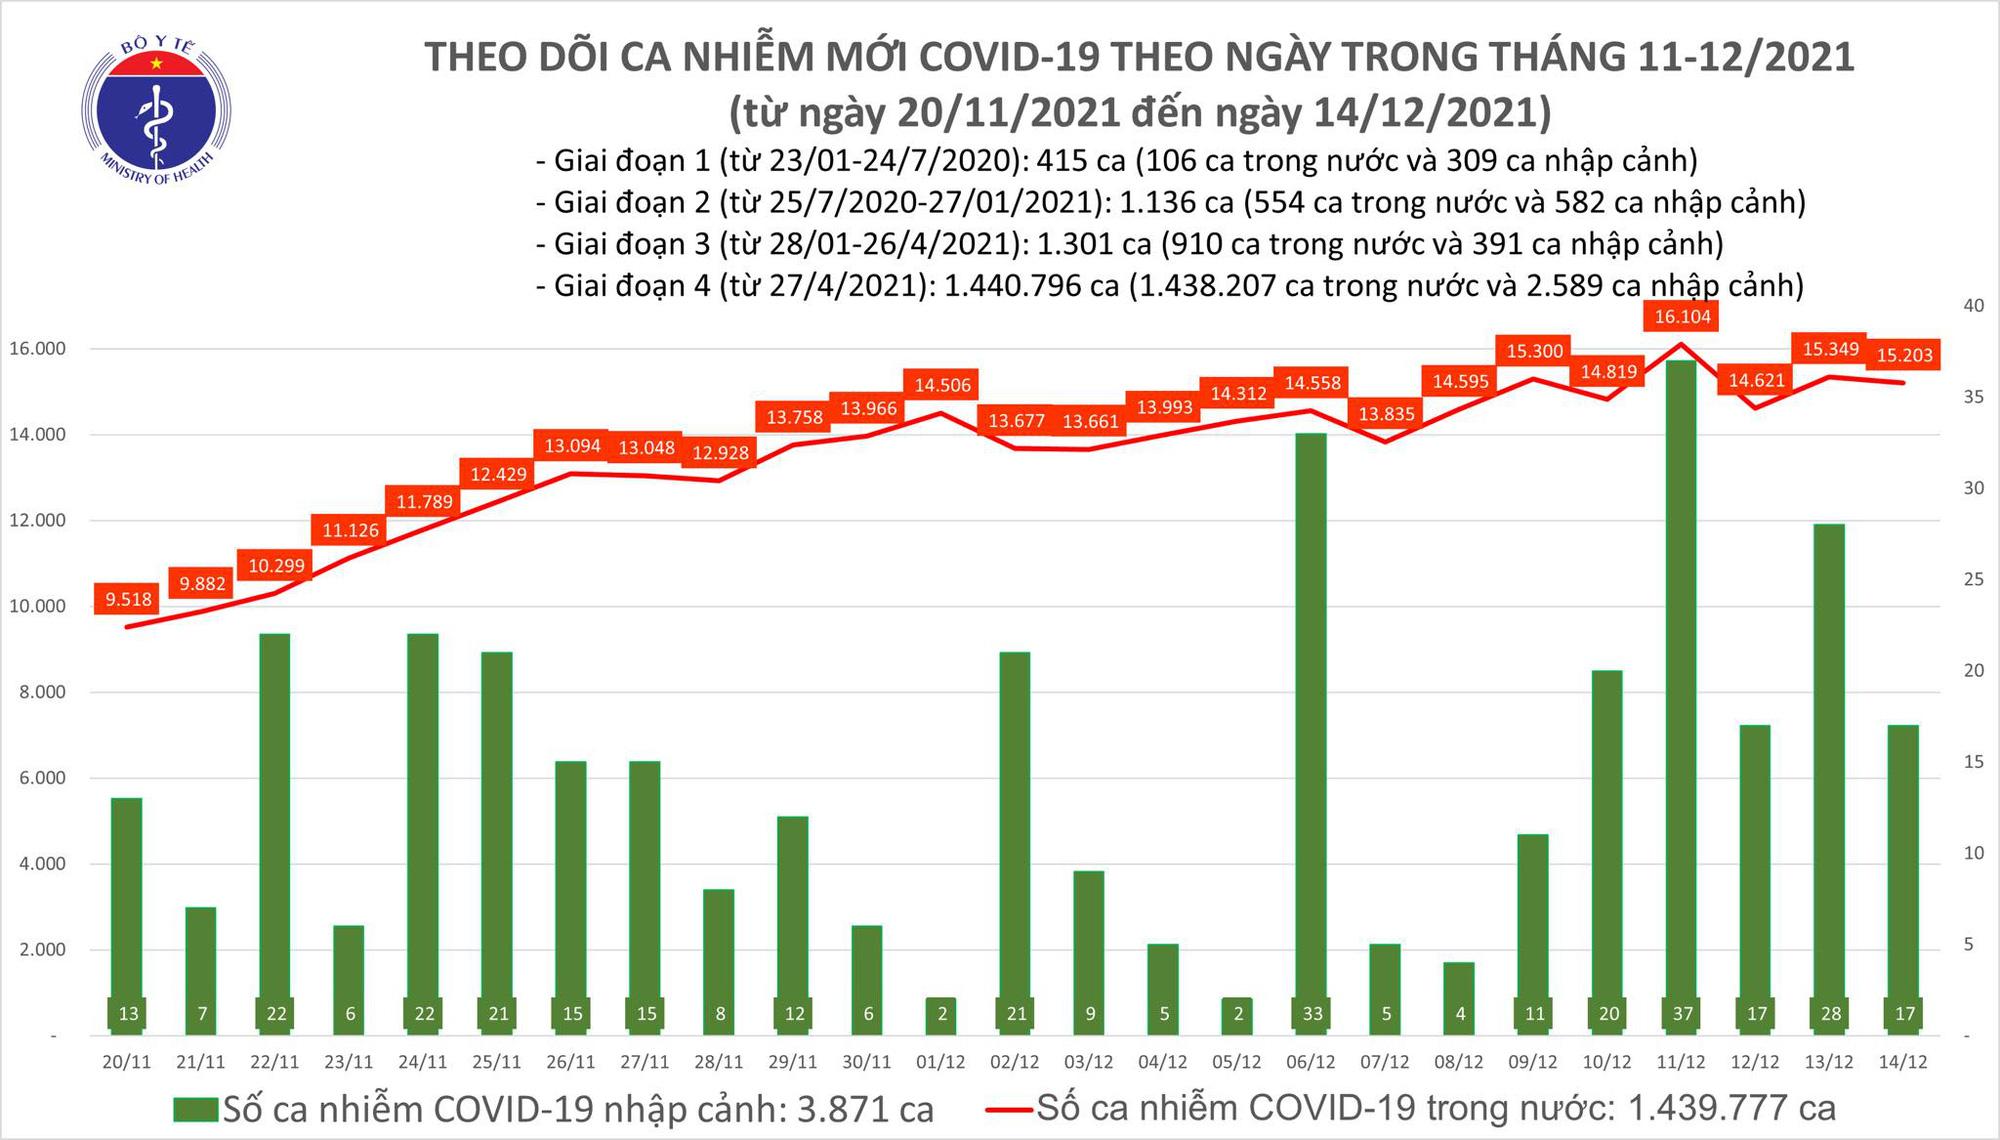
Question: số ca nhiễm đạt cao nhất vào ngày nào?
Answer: vào ngày 11/12